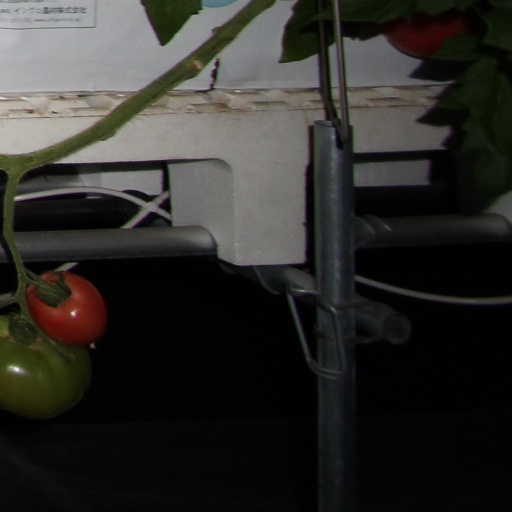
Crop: tomato